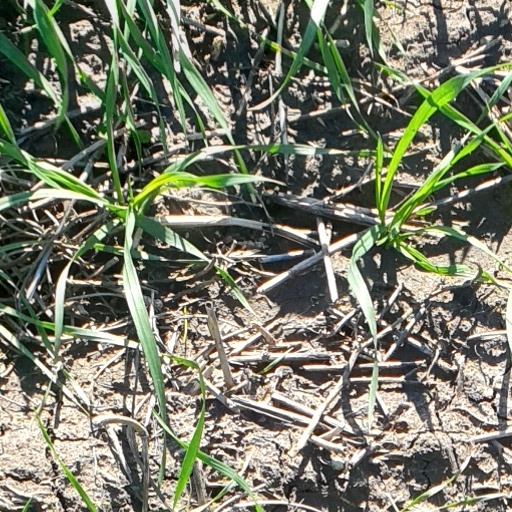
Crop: wheat